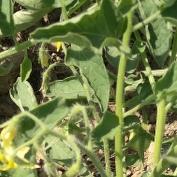
Crop: Tomato
Condition: virosis-d